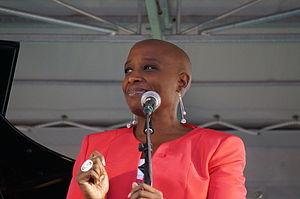
Lors des concerts entre vignes et forêts 2013 à Champillon.
Dominique Magloire est une chanteuse et comédienne française d’ascendance antillaise née le 24 janvier 1968.
Gospel pour 100 voix ou « The 100 voices of gospel » est un groupe de Gospel composé de plus de 100 chanteurs et musiciens. Cette chorale gospel a été créée en 1998 pour un concert. Le groupe est composé d'artistes de plus de 25 nationalités et de confessions différentes. En 2016, l'émission télévisée anglaise « Britain's Got Talent » leur a permis d'acquérir une popularité internationale.
The Voice : La Plus Belle Voix, plus souvent nommé simplement The Voice, est une émission de télévision française de télé-crochet musical réalisée par Tristan Carné et Didier Froehly diffusée sur TF1 depuis le 25 février 2012. Huit saisons ont déjà été diffusées à la télévision. Produite au départ par Shine France, elle est adaptée de l'émission musicale néerlandaise The Voice of Holland, créée par le fondateur d'Endemol, John de Mol, et déclinée dans une trentaine de pays. La version française, présentée par Nikos Aliagas et Karine Ferri, est la plus regardée en Europe. À partir de 2017 ITV Studios France obtient les droits de production.